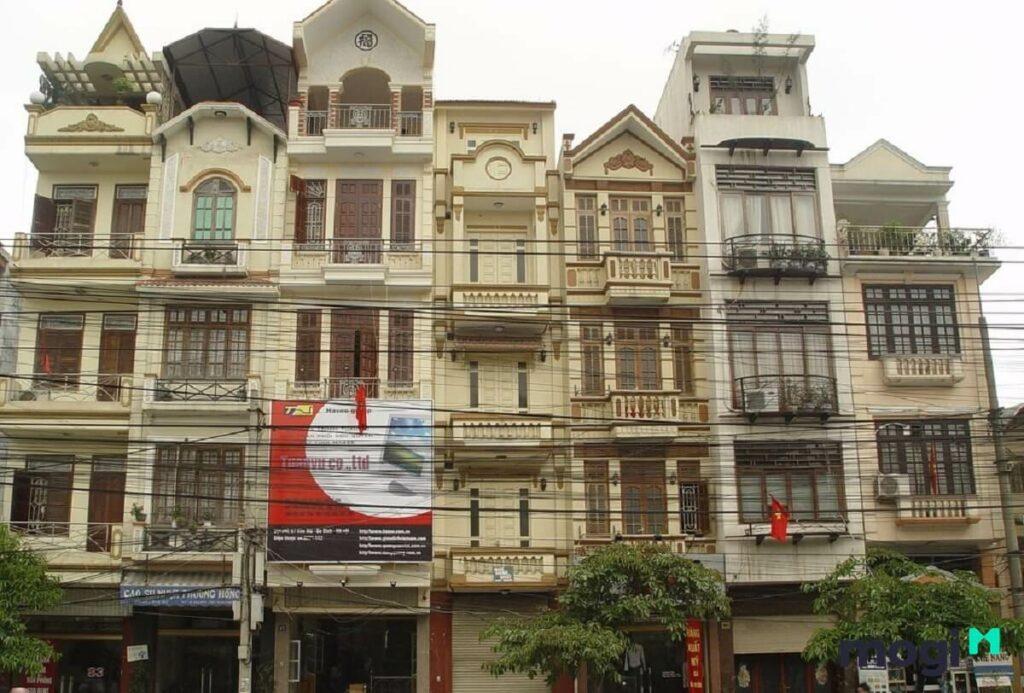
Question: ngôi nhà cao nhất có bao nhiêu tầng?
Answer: năm